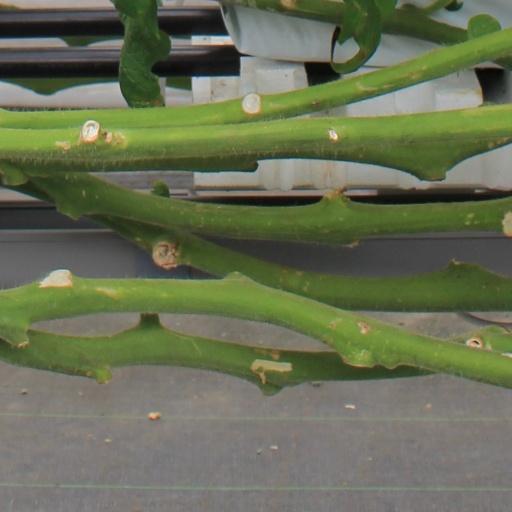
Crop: tomato